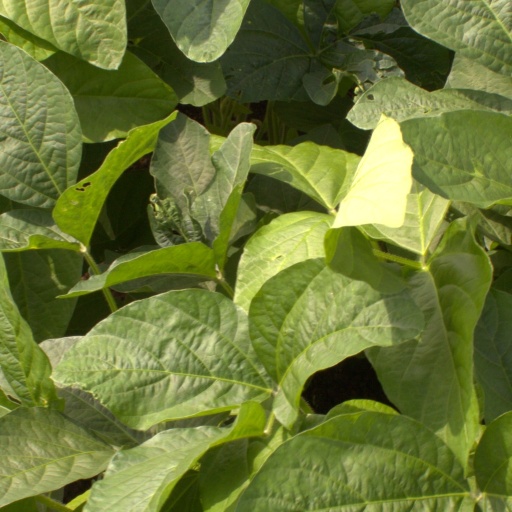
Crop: soybean